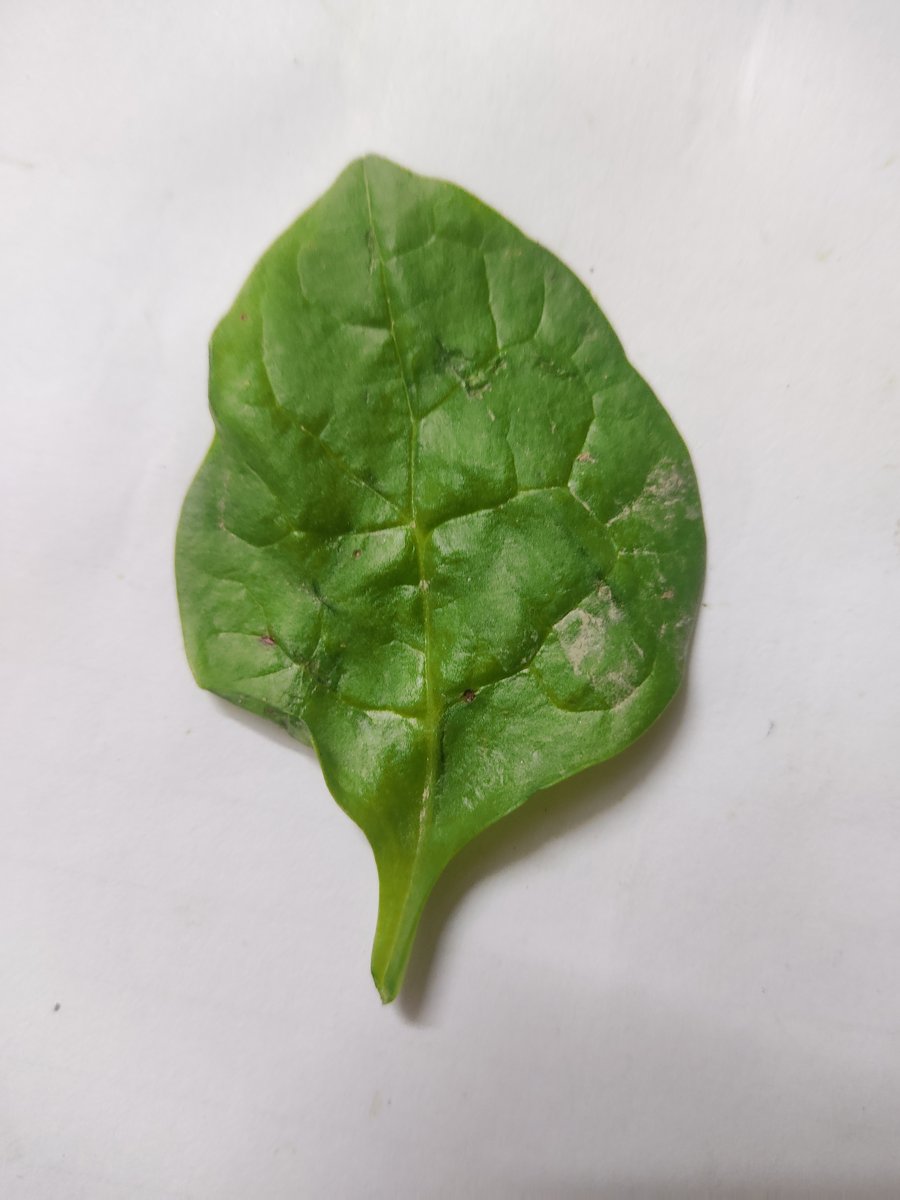
Label: Healthy-Leaf